Ilam, Staffordshire

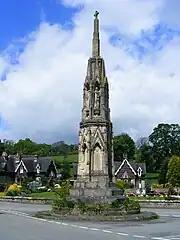
Ilam Cross

A conspicuous landmark is the Grade II* listed Mary Watts-Russell Memorial Cross; Mary was the wife of Jesse Watts-Russell. Standing as a roundabout at the road junction where a lane branches off towards Blore, this is an ornate gothic-style obelisk of local limestone in the style of an Eleanor Cross. Standing on a three-step plinth, it has two tiers of statues surmounted by a spire with a cross at the top. In style, it bears some resemblance to the decorated facade of Lichfield Cathedral.